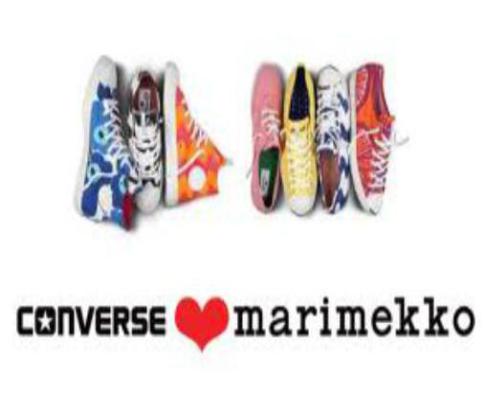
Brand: marimekko
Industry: Necessities